Xue Susu

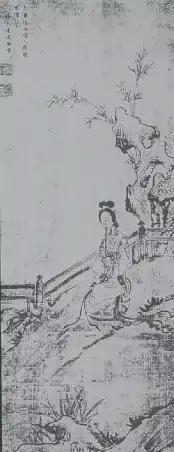
"Girl Playing a Jade Flute" by Xue Susu, self-portrait

Xue Susu (also known as Xue Wu (薛五), Xuesu (薛素), Sujun, among other pen names) (1564–1650? C.E.) was a Chinese courtesan during the Ming Dynasty. She was an accomplished painter and poet who was particularly noted for her figure paintings, which included many Buddhist subjects. Her works are held in a number of museums both in China and elsewhere. Her skill at mounted archery was commented upon by a number of contemporary writers, as were her masculine, martial tendencies; these were regarded as an attractive feature by the literati of the period.